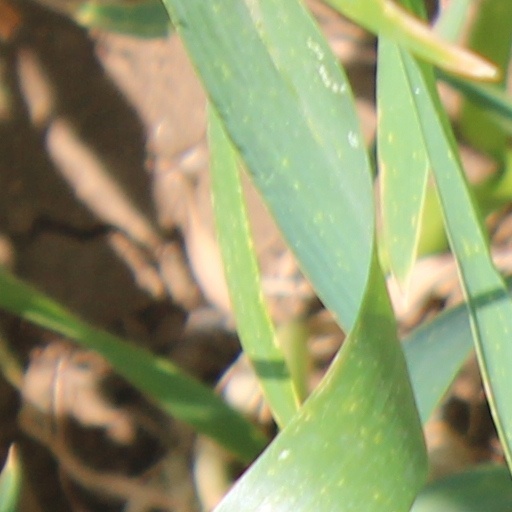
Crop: wheat